List of mammals of Namibia

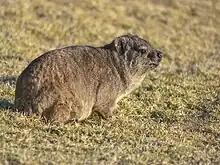
Cape hyrax

The hyraxes are any of four species of fairly small, thickset, herbivorous mammals in the order Hyracoidea. About the size of a domestic cat they are well-furred, with rounded bodies and a stumpy tail. They are native to Africa and the Middle East.